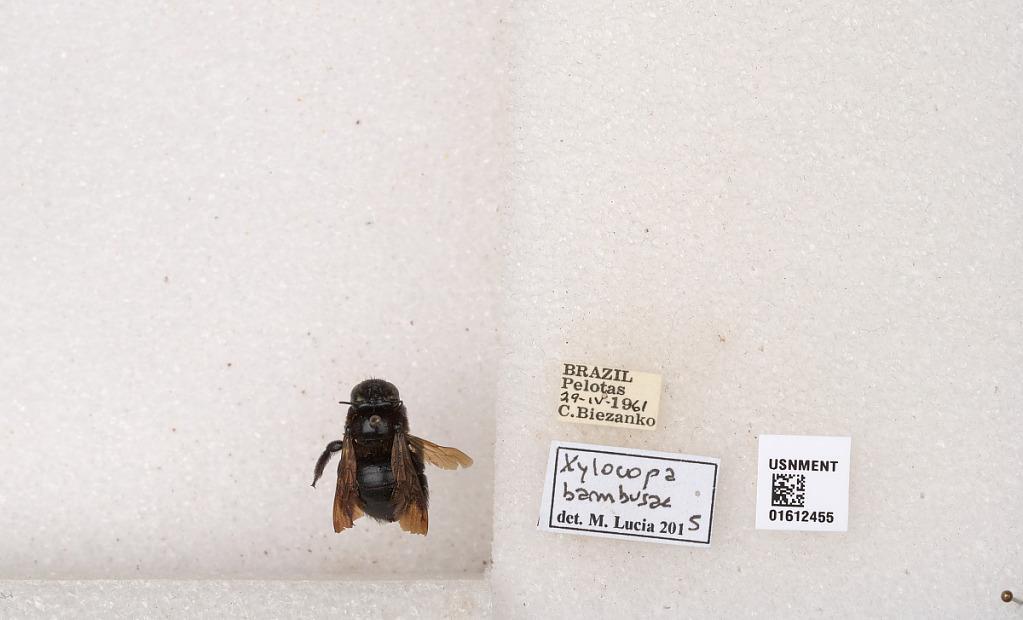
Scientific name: Xylocopa (Schonnherria) bambusae Schrottky
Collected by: C. Biezanko
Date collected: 1961-4-29
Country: Brazil
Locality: Pelotas
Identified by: Lucia, M.